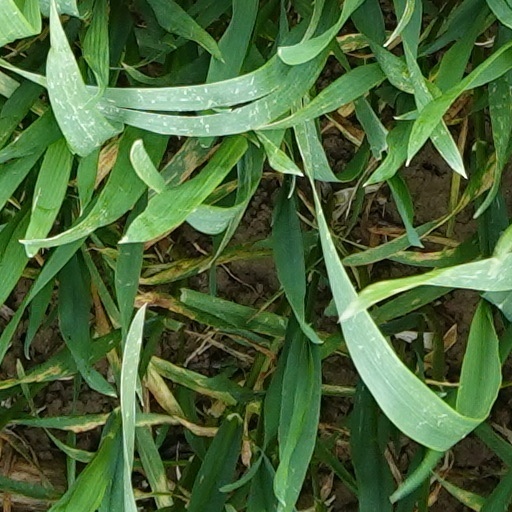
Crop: wheat